Ivan Moskvin (politician)

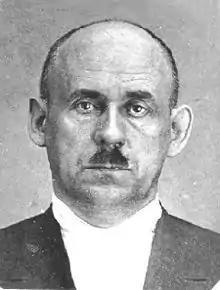
Photo of Ivan Moskvin after his arrest by the NKVD, 1937

Ivan Mikhailovich Moskvin (Russian: Иван Михайлович Москвин; 28 January 1890 – 27 November 1937) was a Soviet politician and Communist Party functionary.